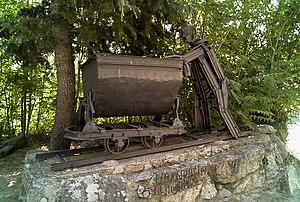
Hommage au mineur, Lluís Companys et sa femme, Rue des Mines, La Vajol (Haut-Ampurdan, Gérone, Catalogne, Espagne) Català: Homenatge al minaire, Carrer de les Mines, La Vajol (Alt Empordà, Girona, Catalunya, Espanya) Español: Homenaje al minaire, Calle de las Minas, La Bajol (Alto Ampurdán, Gerona, Cataluña, España) This image was created with Luminance HDR Luminance HDR 2.3.0 tonemapping parameters: Operator: Mantiuk08 Parameters: Luminance Level: Auto Color Saturation: 1 Contrast Enhancement: 1 PreGamma: 0.91